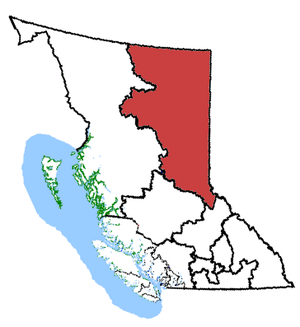
Prince George—Peace River—Northern Rockies est une circonscription électorale fédérale canadienne de la Colombie-Britannique.